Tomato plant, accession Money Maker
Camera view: bottom (45 deg); turntable rotation: 60 degrees
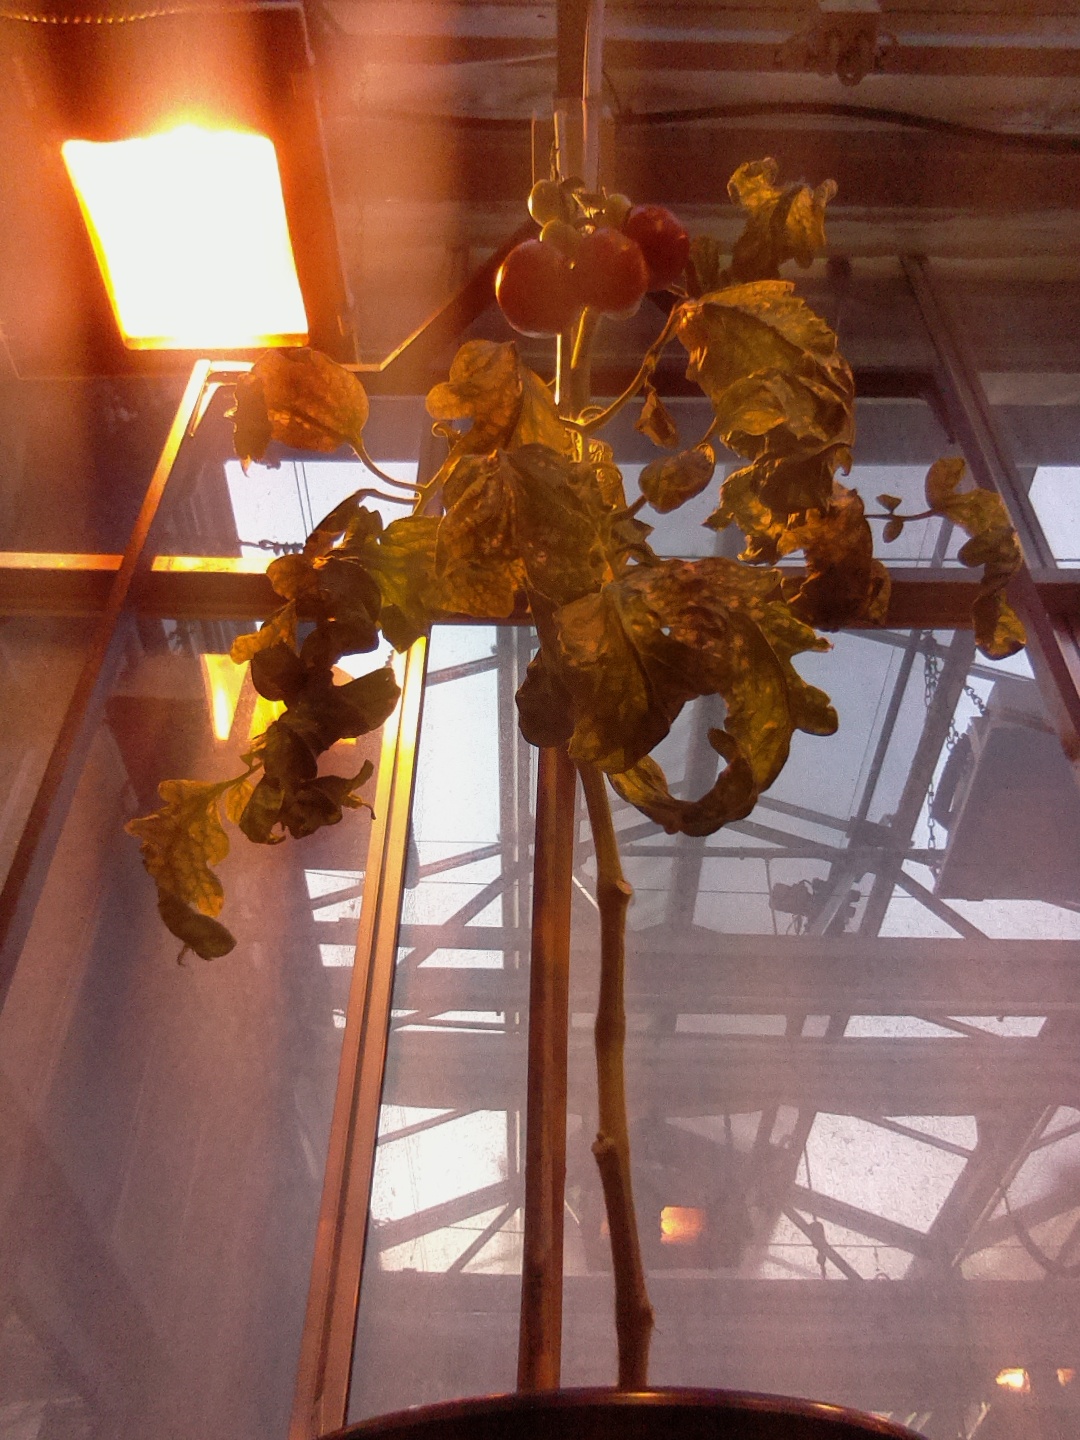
BBCH growth stage 85: 50%-60% of fruits show typical fully ripe color